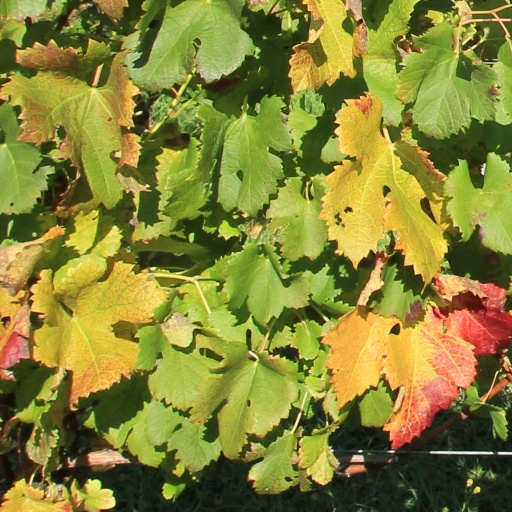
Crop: grape